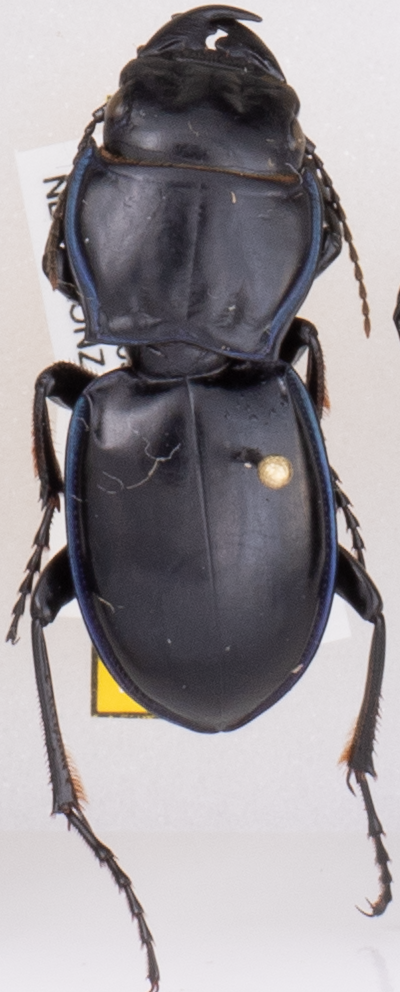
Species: Pasimachus elongatus
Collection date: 2019-09-09
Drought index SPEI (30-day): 1.594
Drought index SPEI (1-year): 1.69
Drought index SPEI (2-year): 1.13